Senusret III

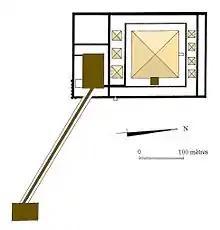
Plan of the Pyramid complex at Dashur

Senusret III was the son of Senusret II and Khenemetneferhedjet I, also called Khenemetneferhedjet I Weret ("the elder"). Three wives of Senusret III are known for certain. These are Itakayt, Khenemetneferhedjet II and Neferthenut, all three mainly known from their burials next to the pyramid of the king at Dahshur. Several daughters are known, although they also are attested only by the burials around the king's pyramid and their exact relation to the king is disputable. These include Sithathor, Menet, Senetsenebtysy, and Meret. Amenemhat III was most likely a son of the king. Other sons are not known.